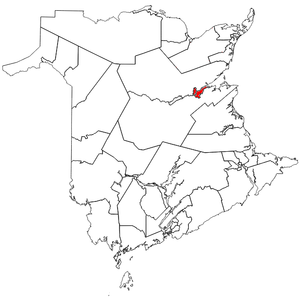
Miramichi est une circonscription électorale provinciale du Nouveau-Brunswick représentée à l'Assemblée législative depuis 2014.